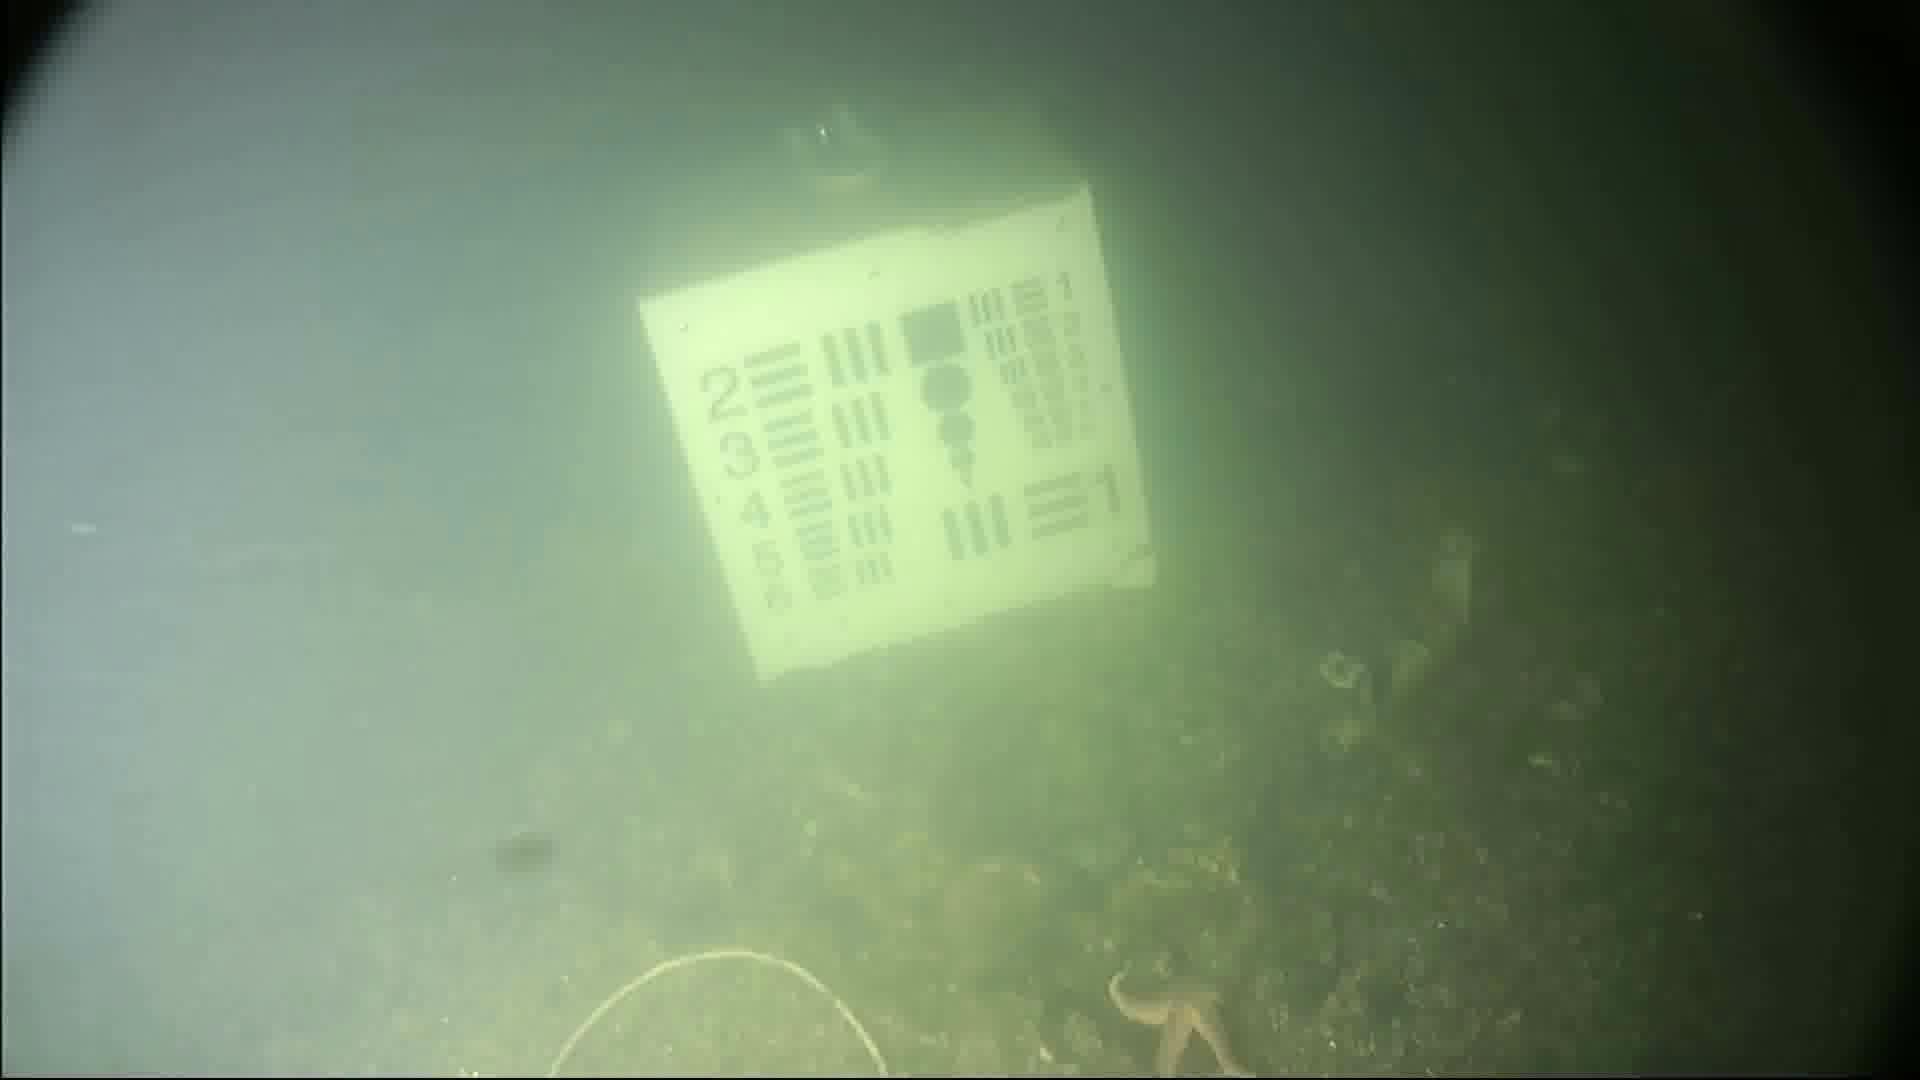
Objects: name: starfish